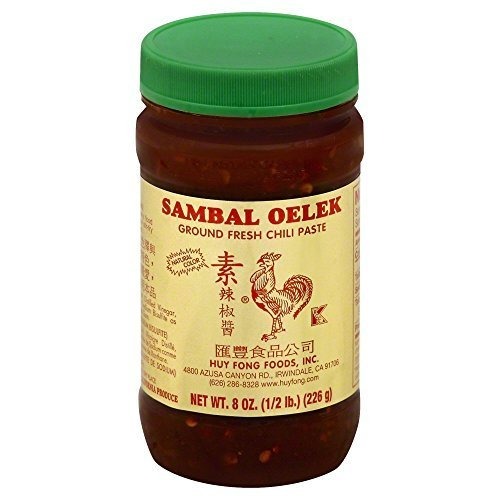
Item Name: Huy Fong Sambal Oelek Ground Fresh Chili Paste 8.5 LBs
Bullet Point 1: Country of Origin: USA
Bullet Point 2: 1 case of 136 oz plastic containers of Sambal Oelek
Bullet Point 3: Sambal Oelek is made of chilies with no other additives such as garlic or spices for a more simpler taste.
Bullet Point 4: Add Huy Fong Sambal Oelek Chili Paste to make any food mouth-warmingly spicy. Use it to heat up your stir-fry dishes, pizza, eggs, pasta, or anything you desire
Product Description: Sambal Oelek is made of chilies with no other additives such as garlic or spices for a more simpler taste. Country of Origin: USA
Value: 136.0
Unit: Fl Oz

Price: 28.5